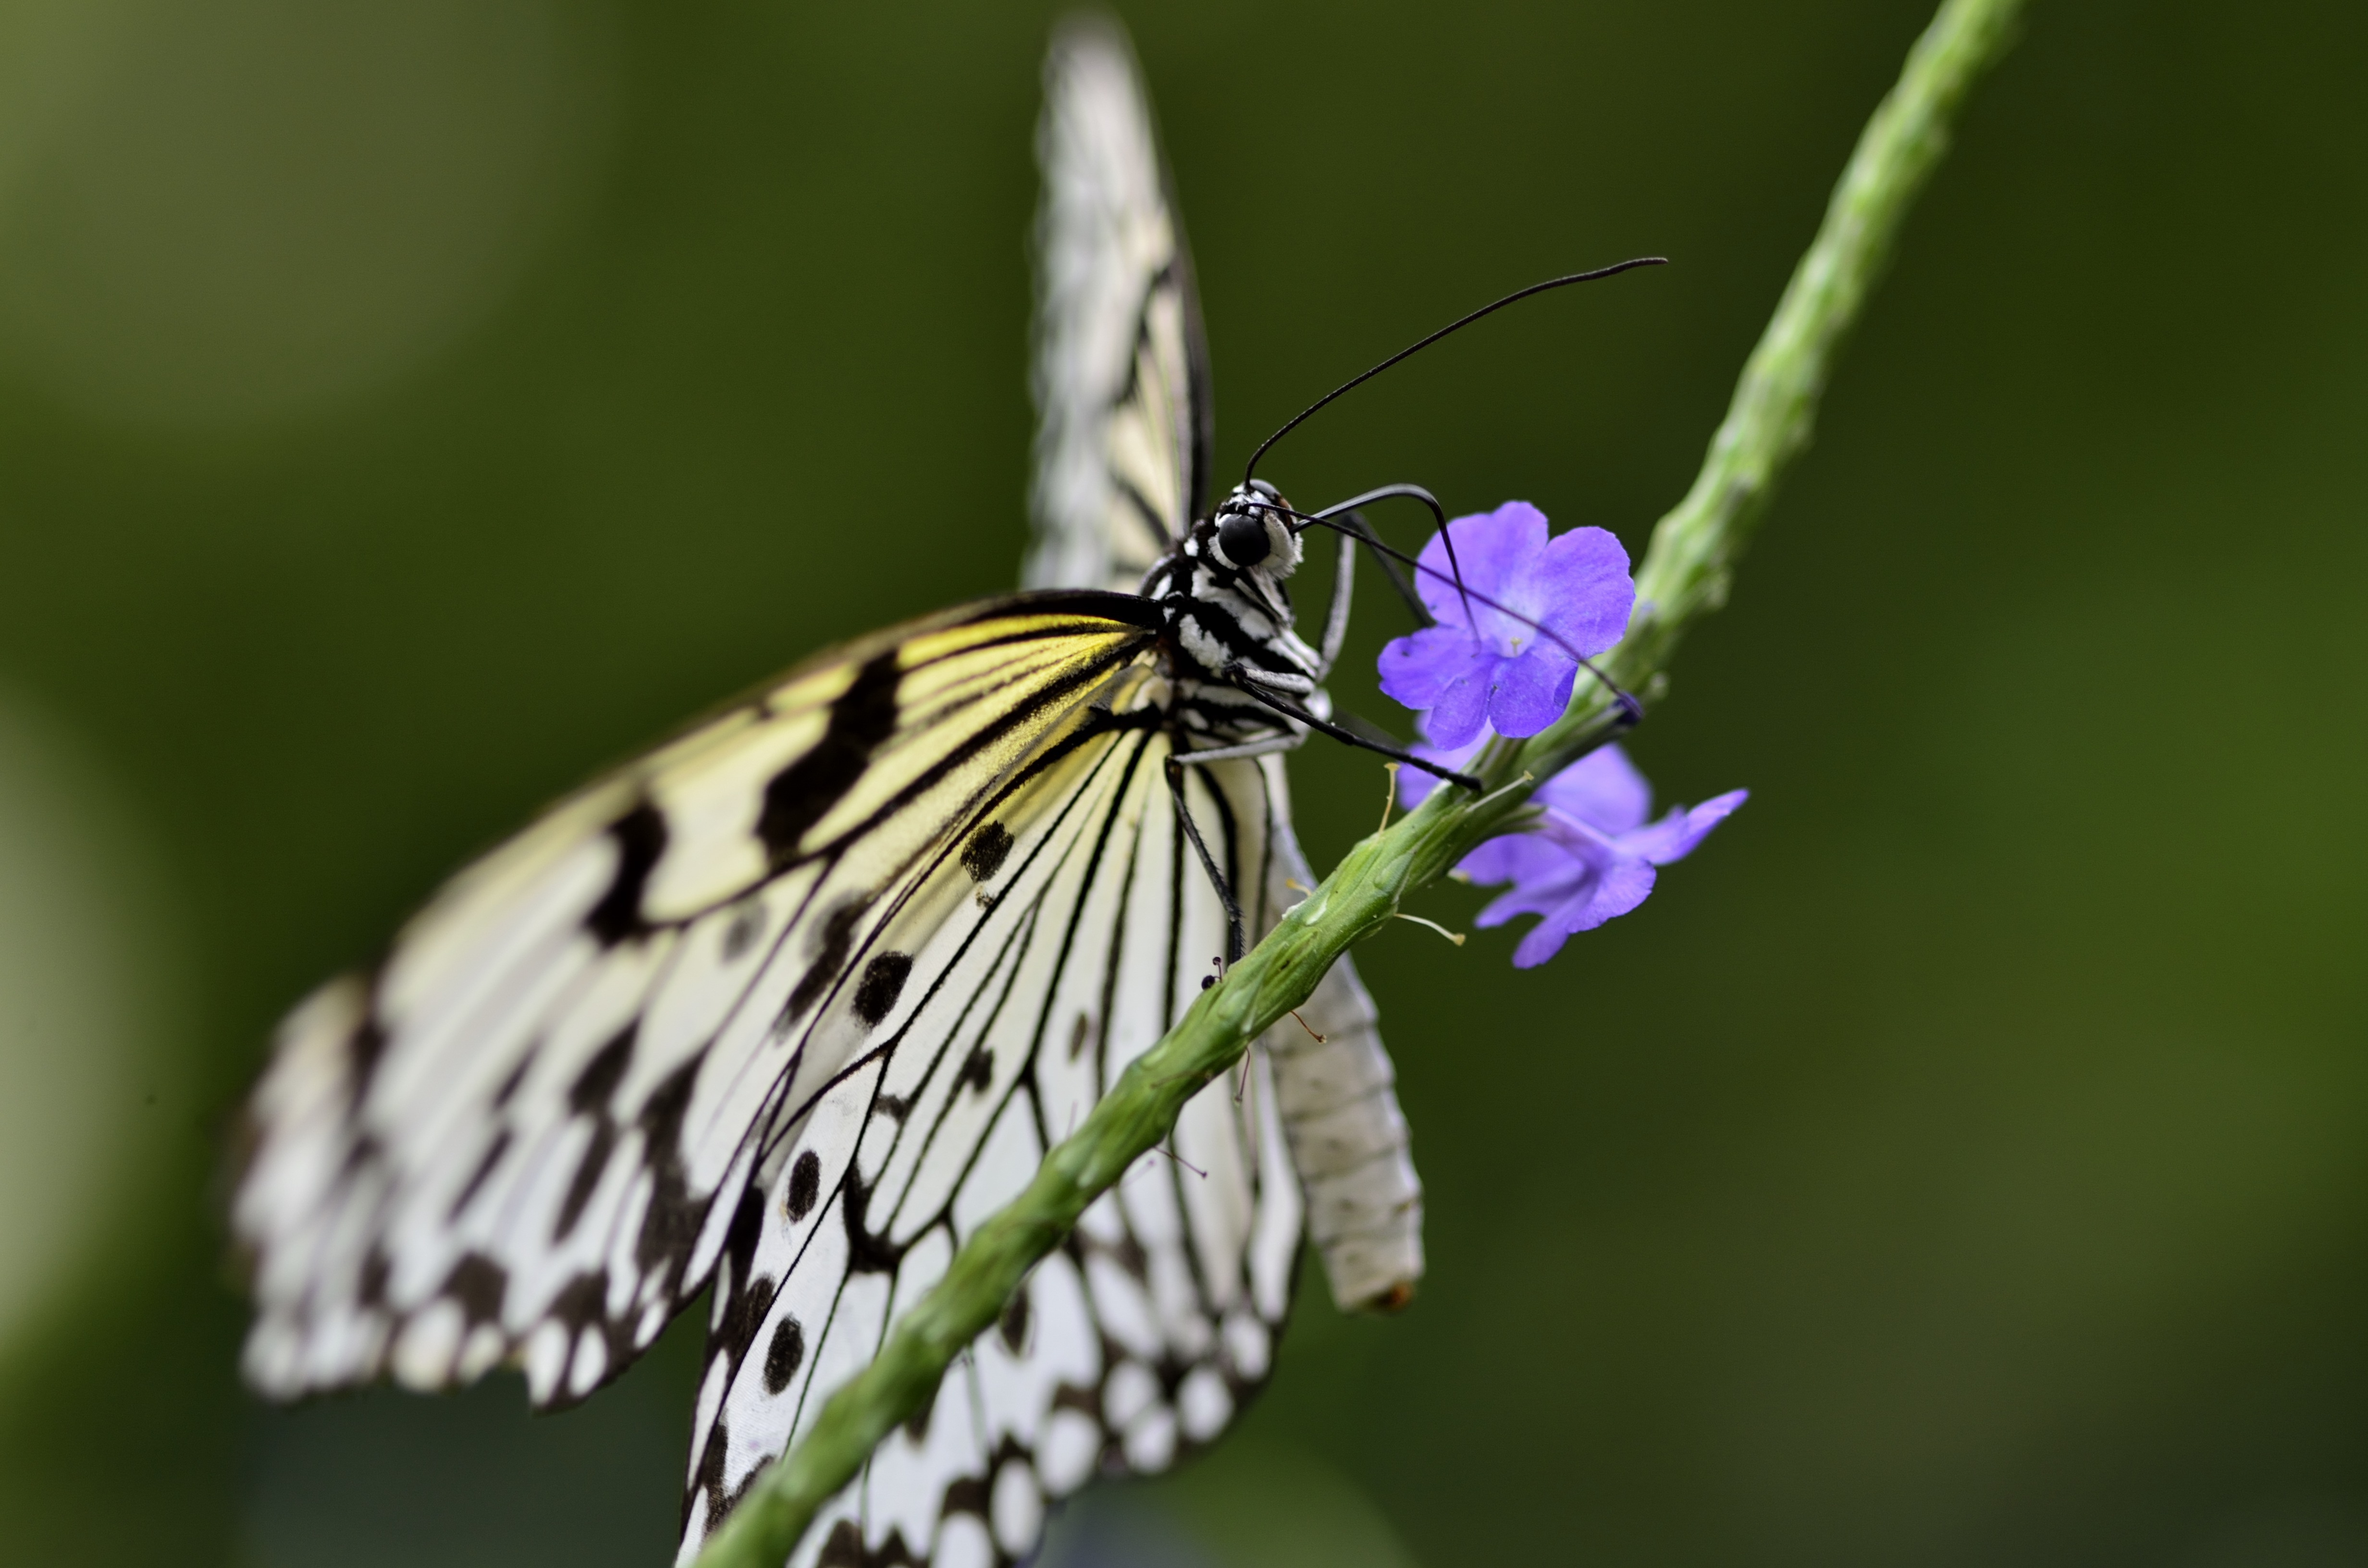
nature, wing, photography, flower, insect, bug, botany, butterfly, flora, fauna, invertebrate, close up, monarch butterfly, nectar, pieridae, macro photography, arthropod, pollinator, moths and butterflies, lycaenid